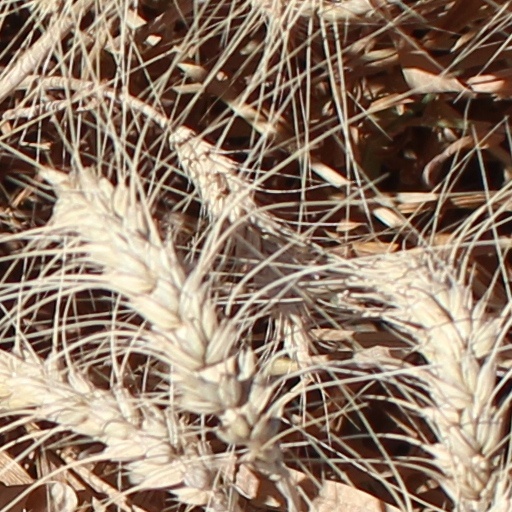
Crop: wheat